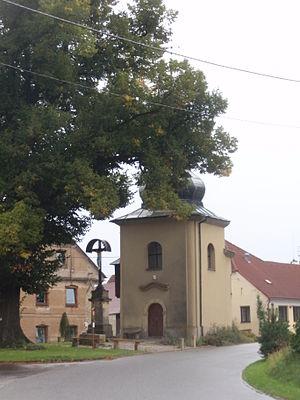
Strakov est une commune du district de Svitavy dans la région de Pardubice en République tchèque. Sa population s'élevait à 226 habitants en 2017.